14-inch/45-caliber gun

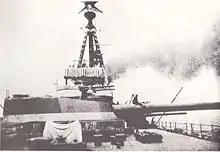

Eight US Navy standard 14-inch/45-caliber guns, complete with mountings, were built by Bethlehem Steel for the Greek battleship "Salamis" under construction in Germany. When World War I started, Bethlemen Steel cancelled the sale and offered the guns for purchase by the United Kingdom. The UK agreed to buy them and drew up a design for four monitors. These ships were to have been named after American military leaders but, as the United States was neutral, entered service as the with the British service designation "BL 14-inch gun Mk II". Under the British bore-measuring scheme, they were recorded as 44.5 calibers long.